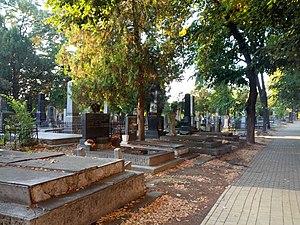
Les vieux cimetières à Novi Sad constituent un ensemble de cimetières situé à Novi Sad, la capitale de la province autonome de Voïvodine, en Serbie. En raison de leur valeur patrimoniale, ils sont inscrits sur la liste des entités spatiales historico-culturelles de grande importance de la République de Serbie.